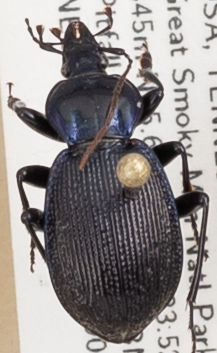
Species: Sphaeroderus stenostomus lecontei
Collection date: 2019-06-11
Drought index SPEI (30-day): -0.548
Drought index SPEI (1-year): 2.09
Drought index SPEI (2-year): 2.09